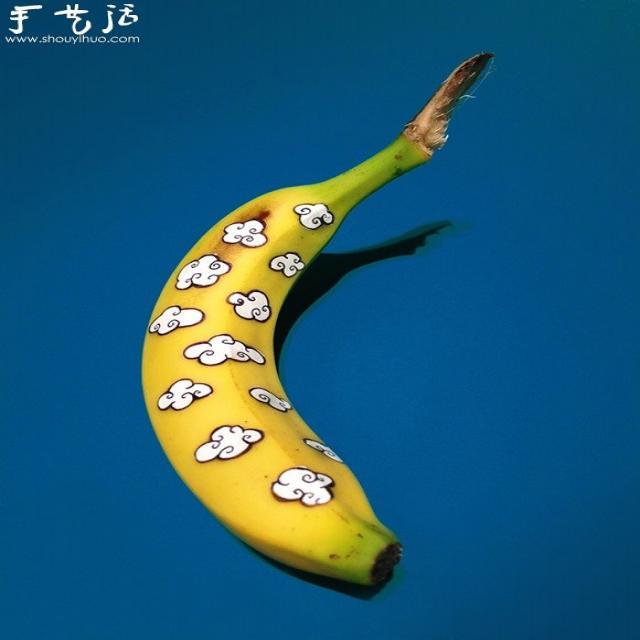
Label: bananas